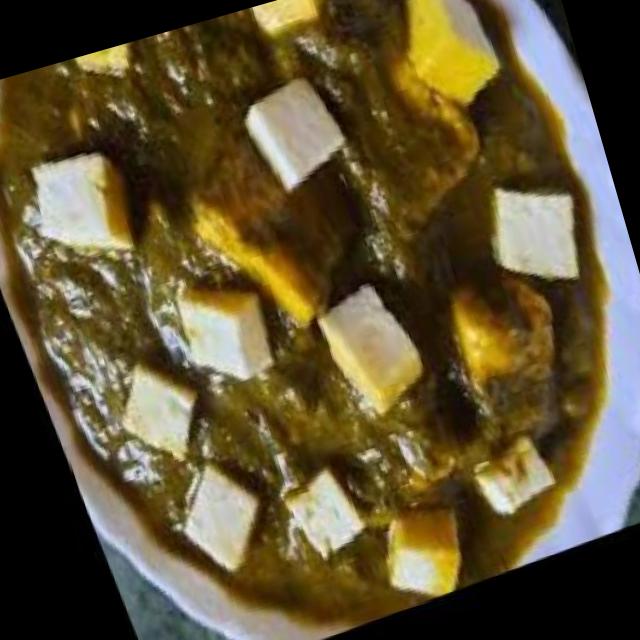
Dish: palak_paneer